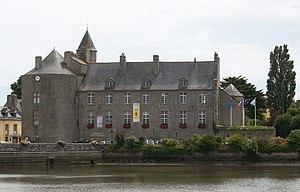
Château de Pont l'Abbé (désormais ""Musée bigouden"")"
Cet article recense une partie des monuments historiques du Finistère, en France.
Catherine de Parthenay, née le 22 mars 1554 au parc-Mouchamps et morte le 26 octobre 1631 dans le même lieu, est une humaniste française, connue à son époque pour son engagement calviniste.
Charles II de Quellenec, baron du Pons et de Rostrenen, né en 1548, mort le 24 août 1572, est un noble protestant français. Époux de Catherine de Parthenay, il fut assassiné dans la cour du Louvre lors de la nuit de la Saint-Barthélemy. Charles du Quellenec, baron du Pons, est cité sous le nom de Soubise dans un chant de la Henriade de Voltaire.